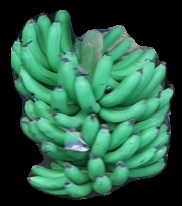
Variety: pachbale
Grade: grade1